Allauch

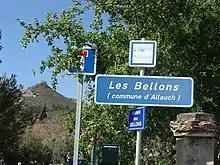
Chemin de Bellons which leads to the Bastide Neuve

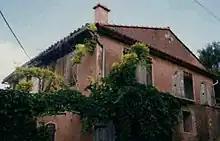
The Bastide Neuve

The figures shown below refer to 2017, unless otherwise indicated. As shown in the following table people are on average more affluent, better educated, and more skilled than the national average.